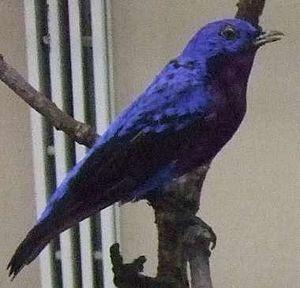
Le Cotinga de Daubenton ou cotinga à poitrine pourpre, est une espèce de passereaux de la famille des Cotingidae.